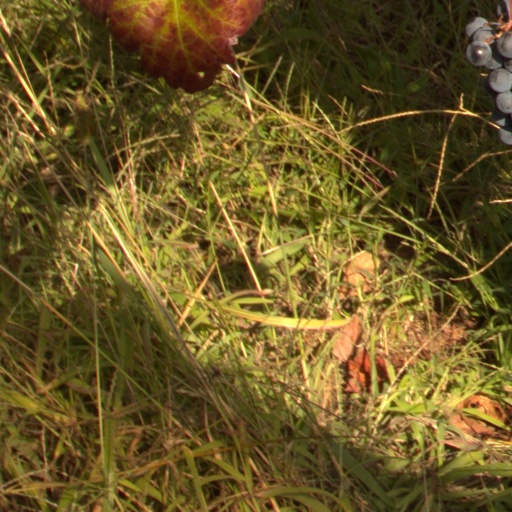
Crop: grape